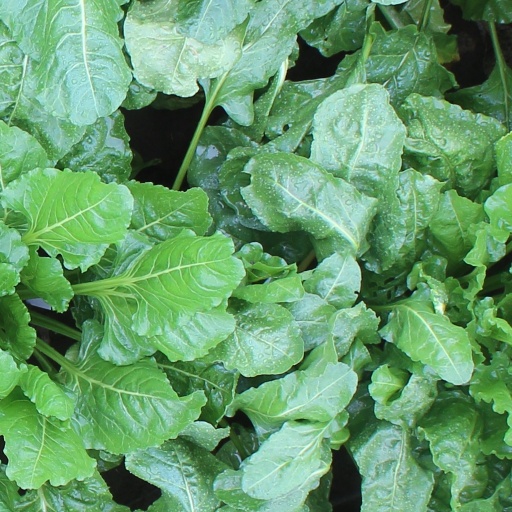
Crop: sugar beet